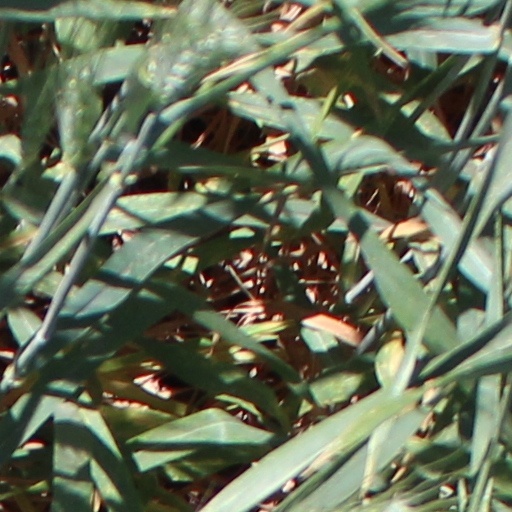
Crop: wheat